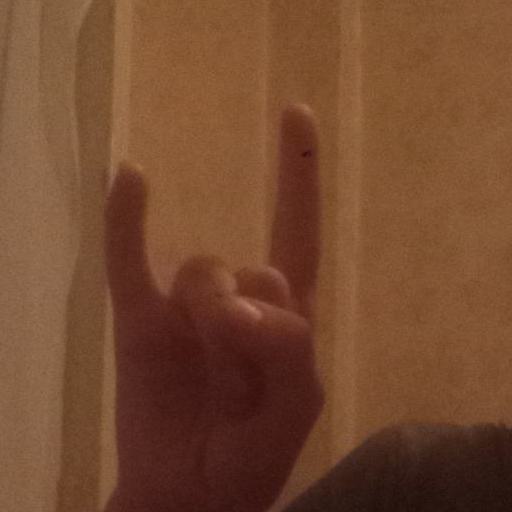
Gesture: rock